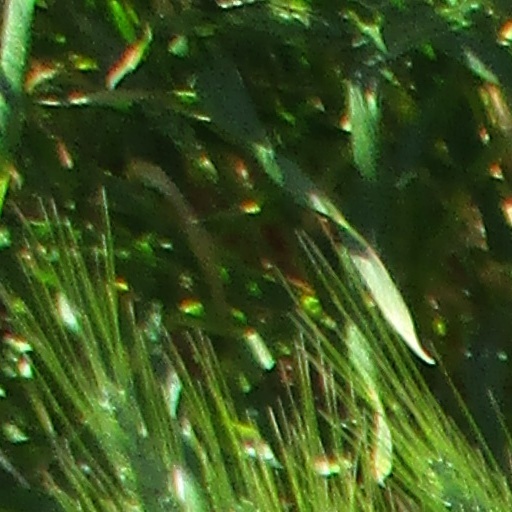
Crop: wheat